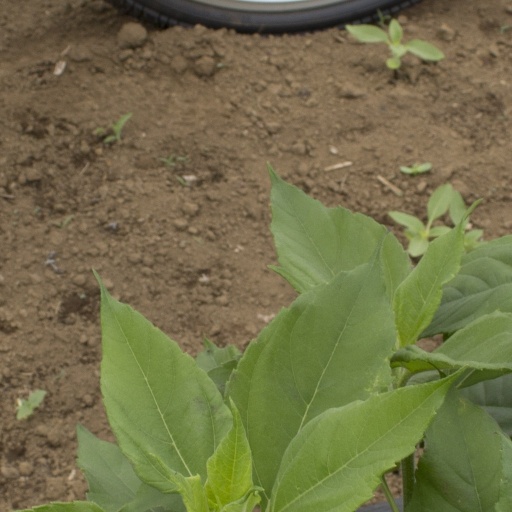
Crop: Jerusalem artichoke